Tharmas

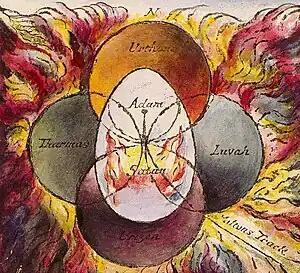
An illustration of the relationship of the Four Zoas from one of Blake's other works: Milton a Poem

Tharmas is both the last Zoas described but also the first in the number. His aspect as a Zoas is Sensation. As connected to the Trinity, Tharmas is seen as God the Father. As a body part, he is the loins with his Emanation/mate Enion representing sexual urges. He is also represented as a shepherd. Tharmas is connected to the direction point West and his fallen state is to mark the Circumference of the world. His elemental connection is to water and, in turn, to time. His artistic aspect is Painting and his particular sense is Tongue, which represents taste and speech. He represents both free speech but also false speech. In his divine state, Tharmas is peaceful and idyllic. However, during the war among the Zoas, he fights until he is defeated and falls. His name is possibly a back formation from their daughter's name, Enitharmon. Tharmas is the unifier of the Four Zoas. When Tharmas vanishes, he is replaced by chaotic nature.